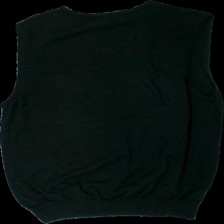
View: back
Type: Vest
Category: Unisex
Brand: Missing
Colors: Black
Material: 100% cotton
Cut: Regular
Size: M
Season: All
Price range: 50-100
Recommended usage: Recycle